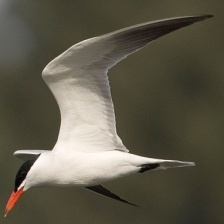
Species: CASPIAN TERN
Scientific name: HYDROPROGNE CASPIA